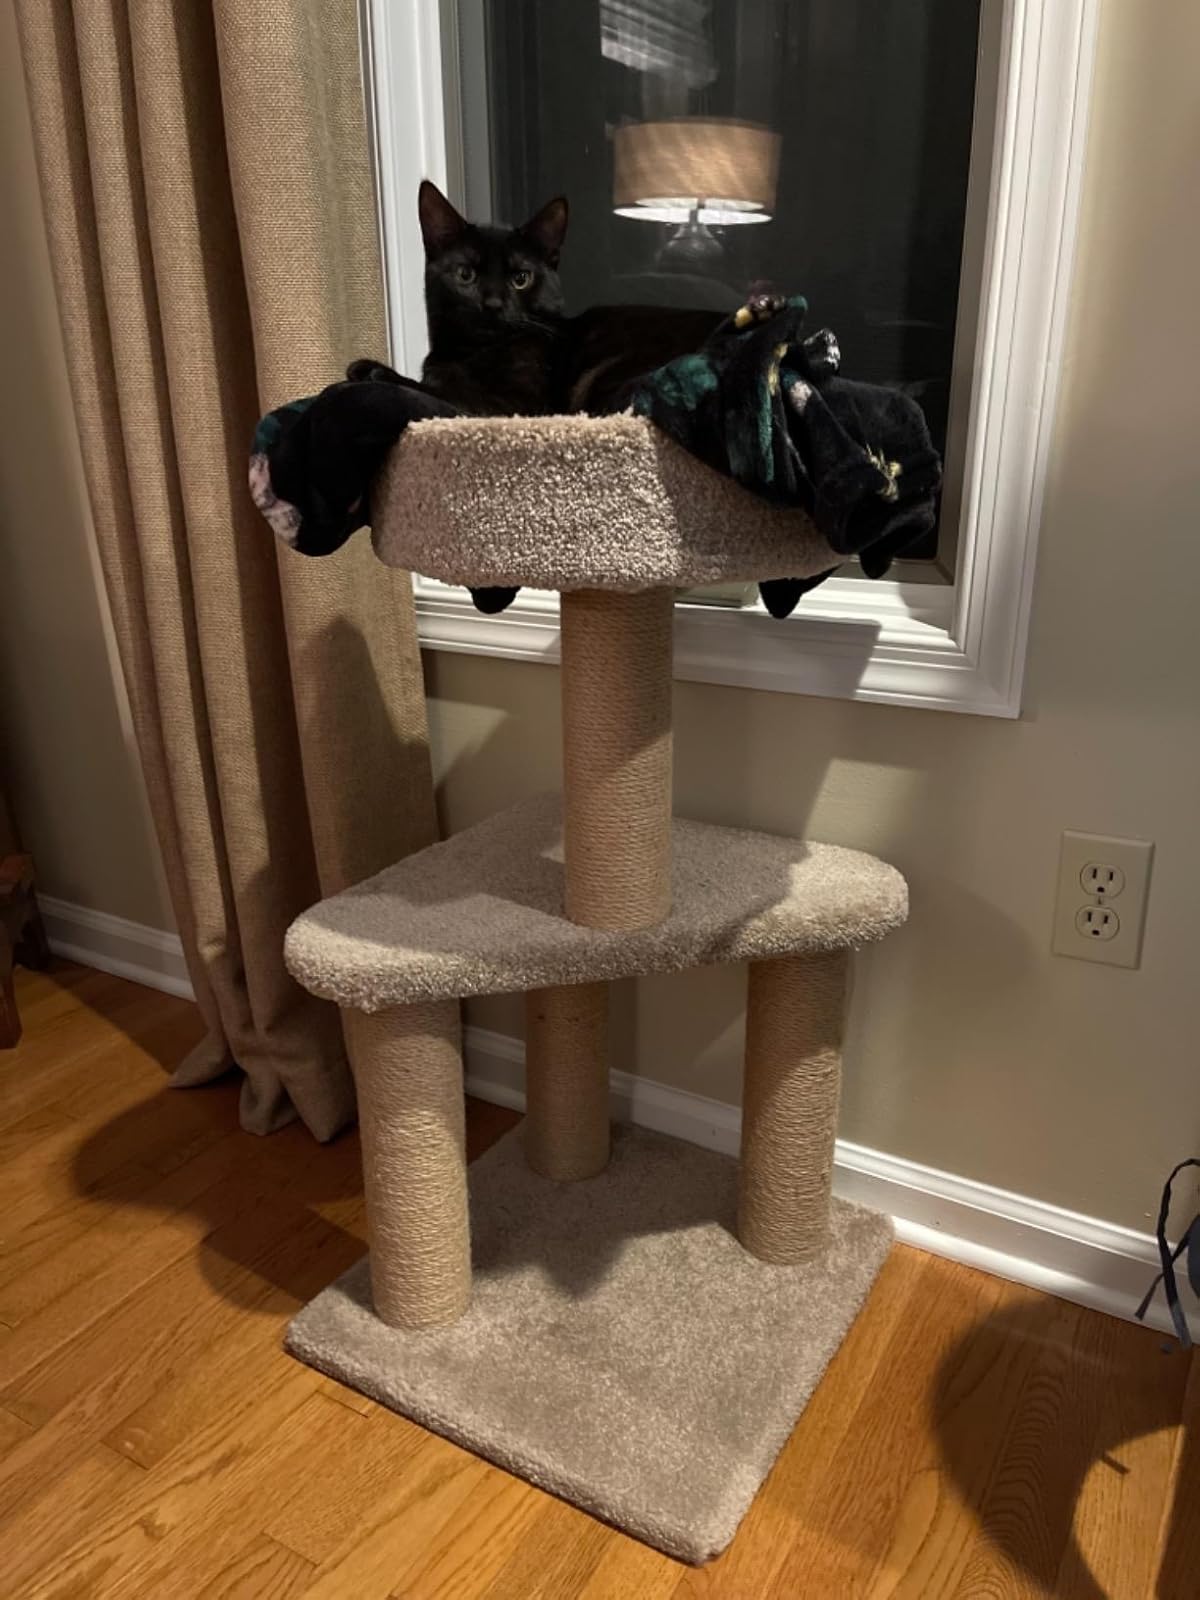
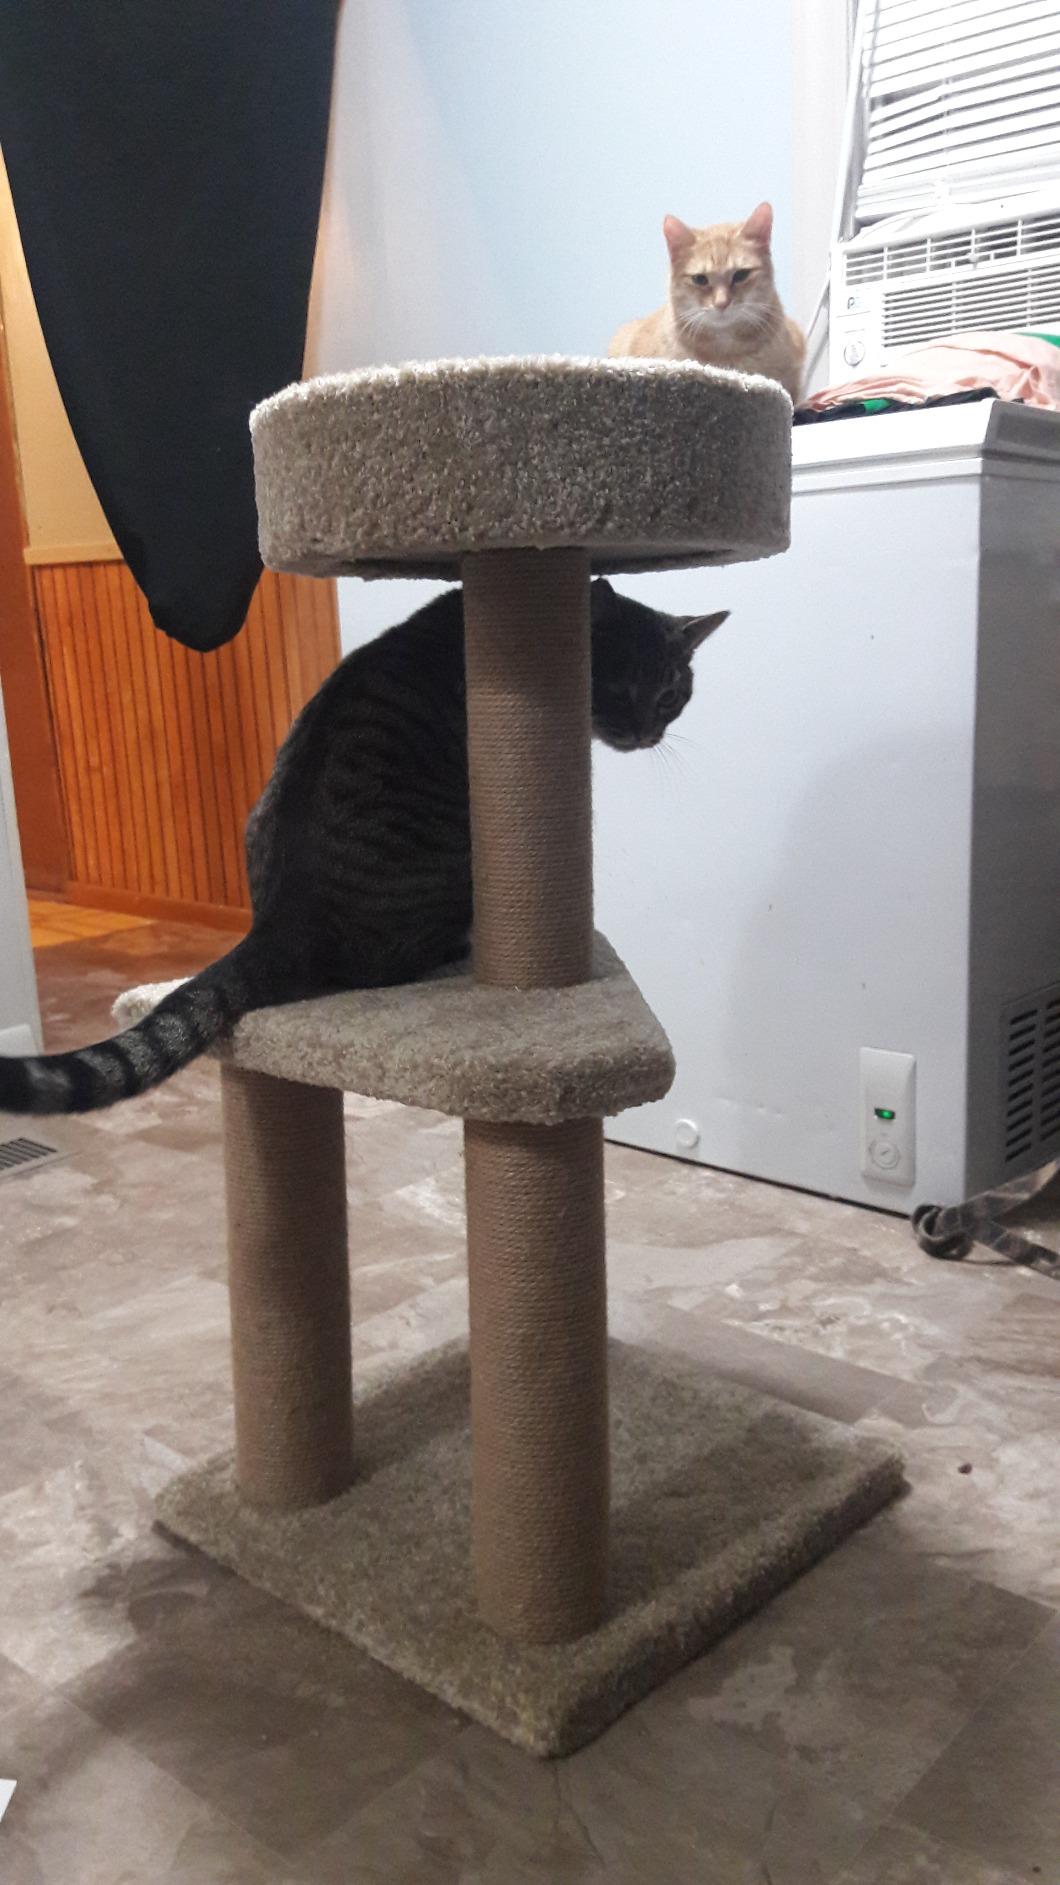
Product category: items_cat tree
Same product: yes